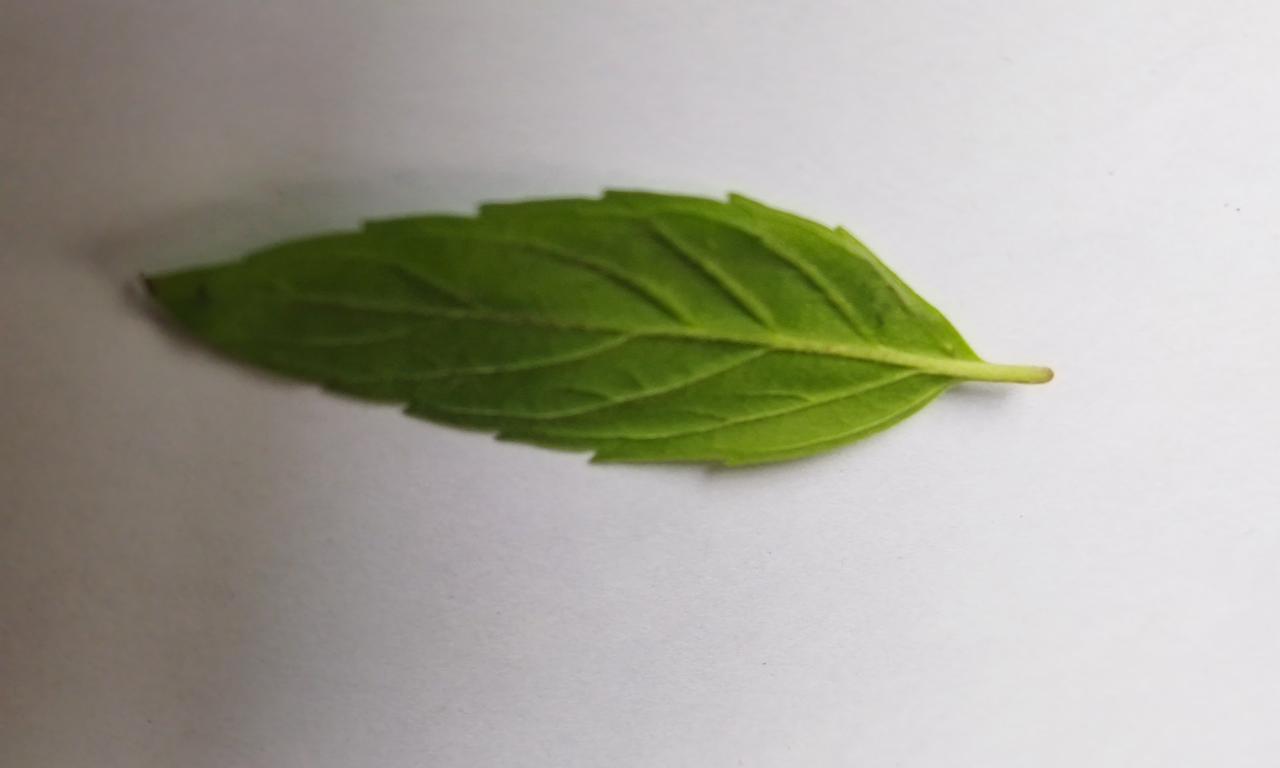
Label: Fresh